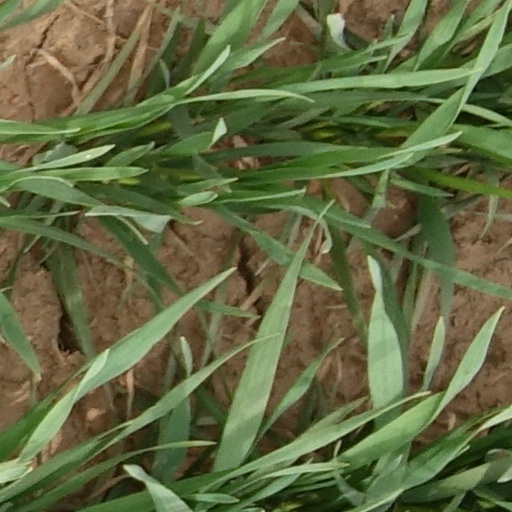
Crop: wheat